Heterocyst

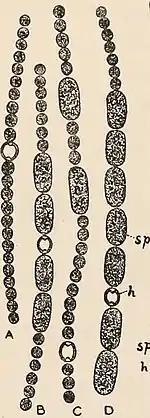

In low nitrogen environments, heterocyst differentiation is triggered by the transcriptional regulator NtcA. NtcA influences heterocyst differentiation by signaling proteins involved in the process of heterocyst differentiation. For instance, NtcA controls the expression of several genes, including HetR, which is crucial for heterocyst differentiation as it up-regulates other genes such as hetR, patS, and hepA by binding to their promoter and thus acting as a transcription factor. It is also worthy to note that the expression of ntcA and HetR are dependent on each other and their presence promotes heterocyst differentiation even in the presence of nitrogen. It has also been recently found that other genes such as PatA and hetP regulate heterocyst differentiation. PatA patterns the heterocysts along the filaments, and it is also important for cell division. PatS influences the heterocyst patterning by inhibiting heterocyst differentiation when a group of differentiating cells come together to form a pro- heterocyst (immature heterocyst). Heterocyst maintenance is dependent on an enzyme called hetN. Heterocyst formation is inhibited by the presence of a fixed nitrogen source, such as ammonium or nitrate.